HMS Orion (1910)

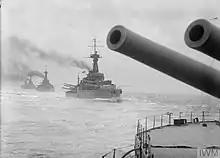
The four "Orion"-class battleships in line ahead formation, after 1915

The Grand Fleet sortied on 18 August to ambush the High Seas Fleet while it advanced into the southern North Sea, but a series of miscommunications and mistakes prevented Jellicoe from intercepting the German fleet before it returned to port. Two light cruisers were sunk by German U-boats during the operation, prompting Jellicoe to decide to not risk the major units of the fleet south of 55° 30' North due to the prevalence of German submarines and mines. The Admiralty concurred and stipulated that the Grand Fleet would not sortie unless the German fleet was attempting an invasion of Britain or there was a strong possibility it could be forced into an engagement under suitable conditions. Rear-Admiral William Goodenough assumed command of the division on 5 December and Captain Eric Fullerton relieved Backhouse on the 14th.